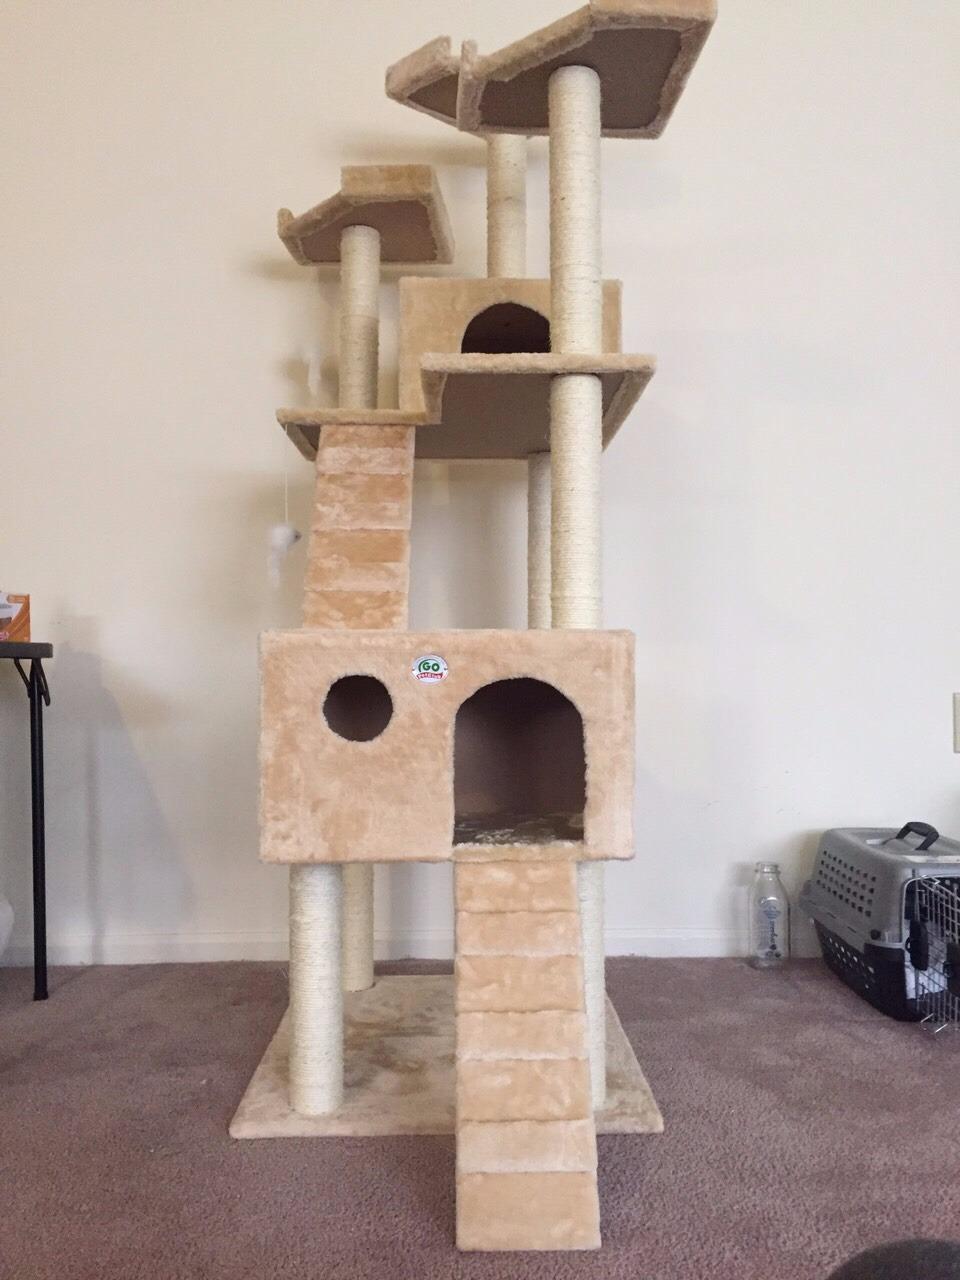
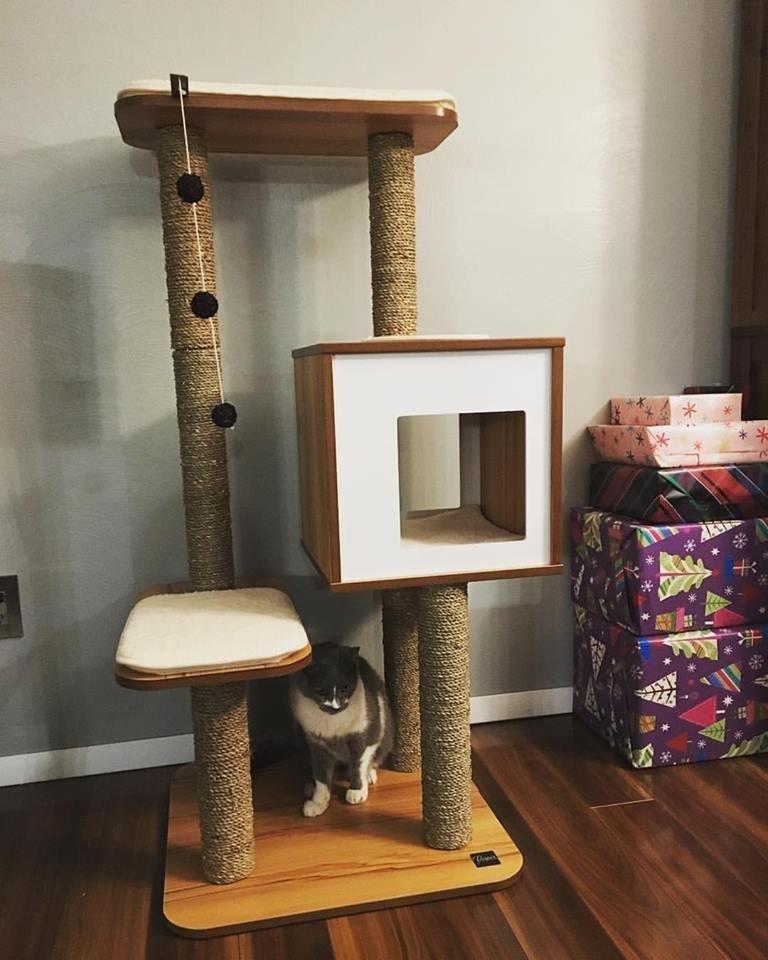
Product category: items_cat tree
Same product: no